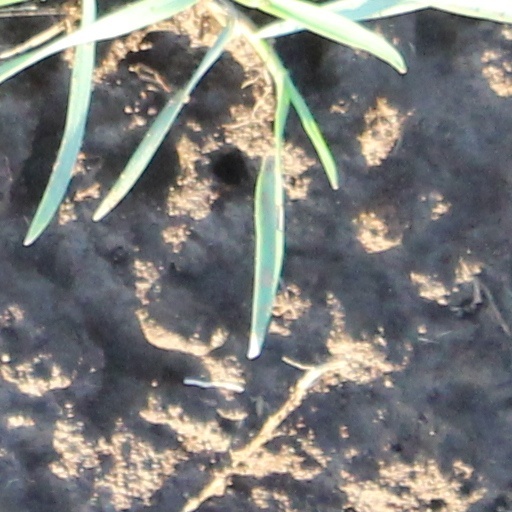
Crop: wheat